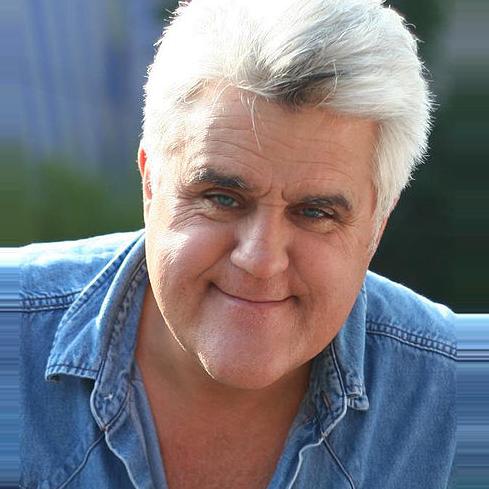
Age: 57